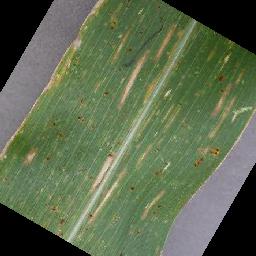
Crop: corn
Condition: (maize)_cercospora_spot_gray_spot